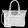
Label: Bag